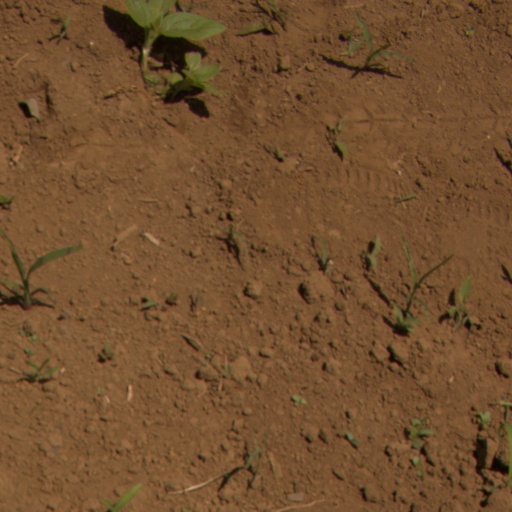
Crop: Jerusalem artichoke